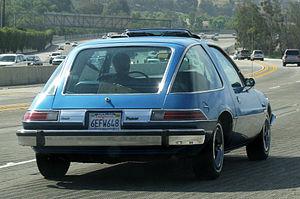
AMC Pacer sur une autoroute de Califormie
La Pacer est une automobile de la gamme compacte produite par le constructeur américain American Motors Corporation entre 1975 et 1980. Deux variantes de carrosserie furent produites : berline bicorps appelée Sedan et à partir de 1977, break appelée Wagon.